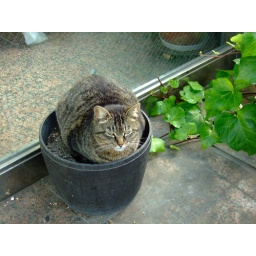
A cat in a pot